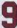
Number: 9